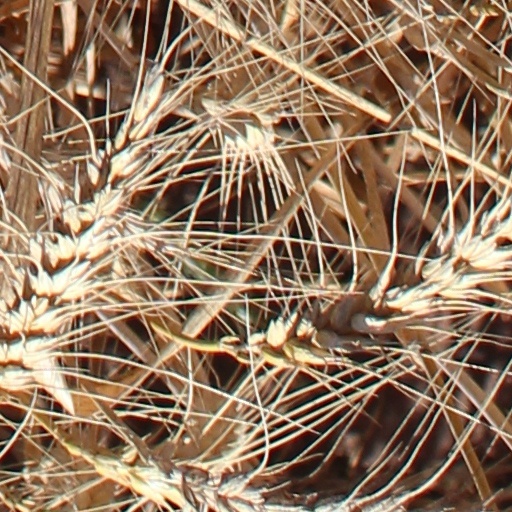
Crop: wheat